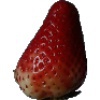
Label: Strawberry 1